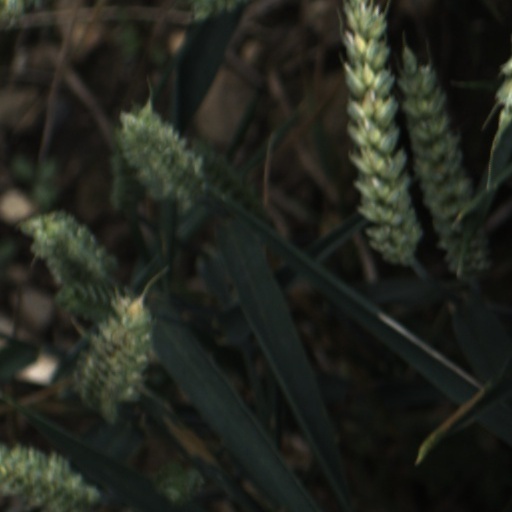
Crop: wheat